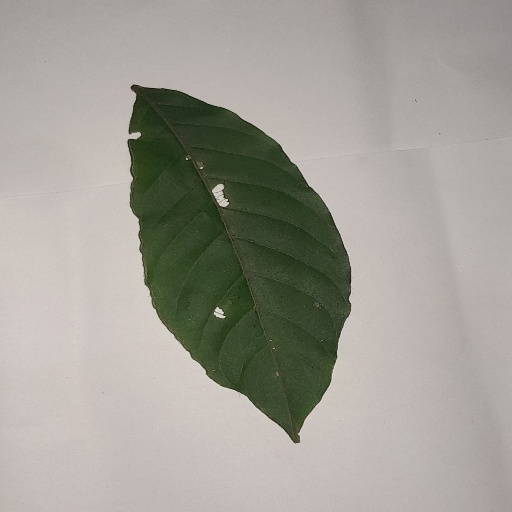
Species: HariTaki
Leaf condition: Shot Hole